1972 unrest in Lithuania

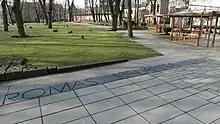
A monument for Romas Kalanta at the place where he set himself on fire.

The day when Romas Kalanta died and the subsequent demonstrations are called "kalantinės" and is observed annually in Kaunas. There is a monument for Romas Kalanta at the place where he self-immolated.